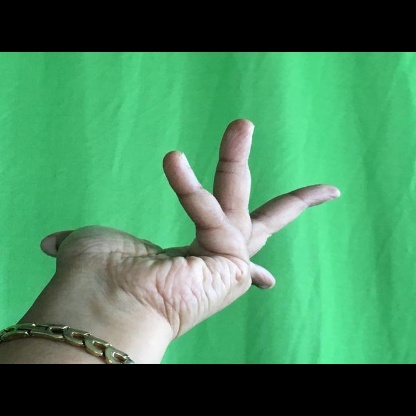
Mudra: Alapadmam